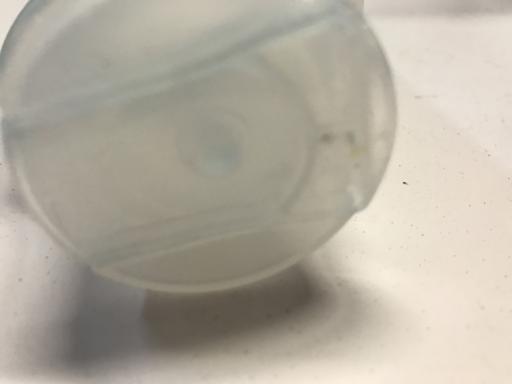
Waste category: plastic